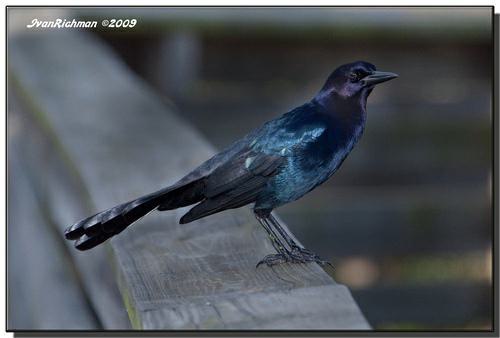
A photo of a boat tailed grackle